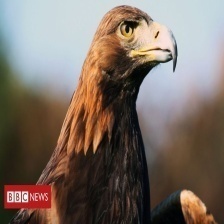
Species: GOLDEN EAGLE
Scientific name: AQUILA CHRYSAETOS